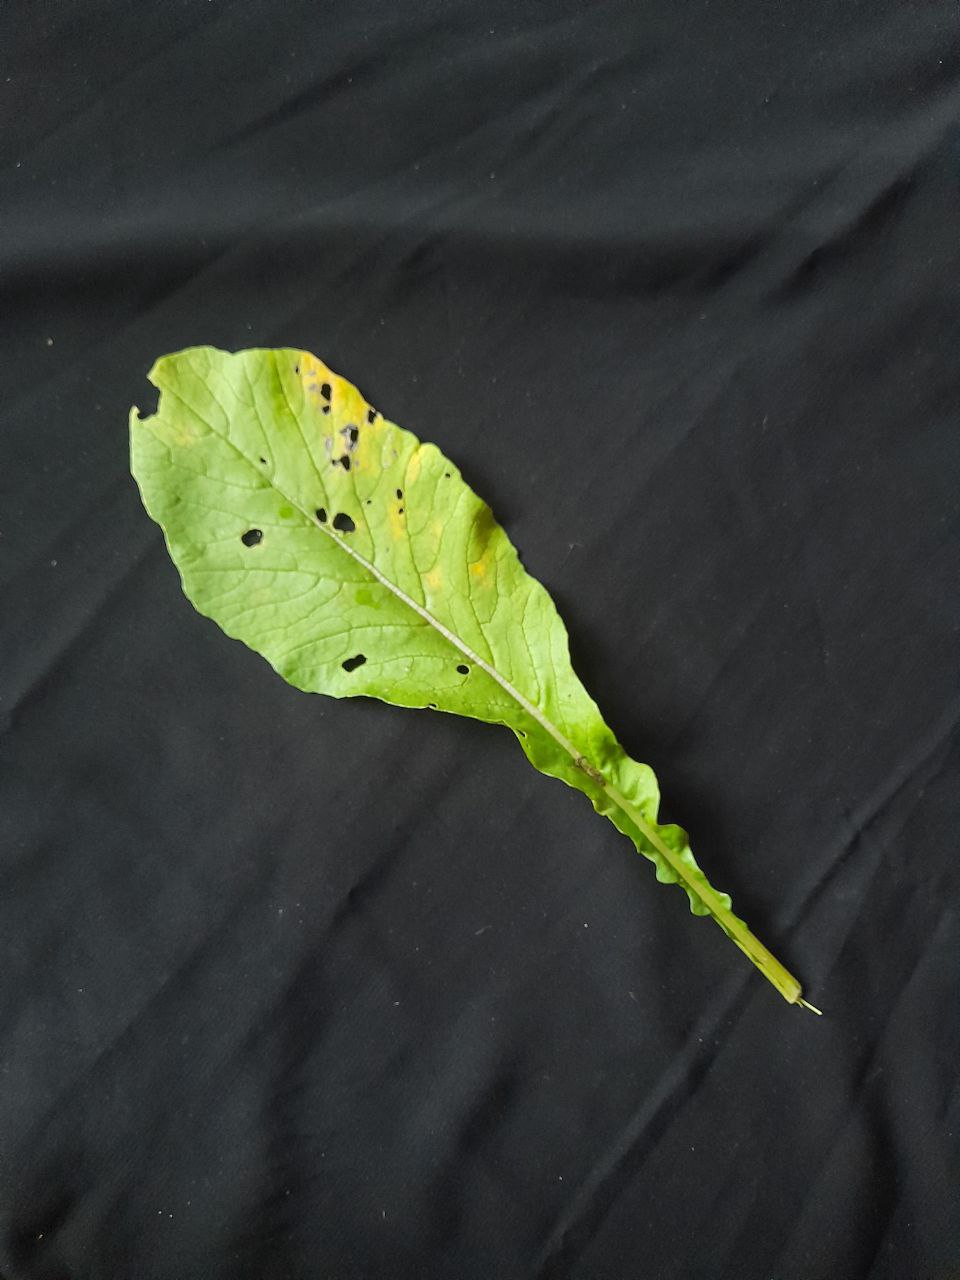
Label: flea beetle